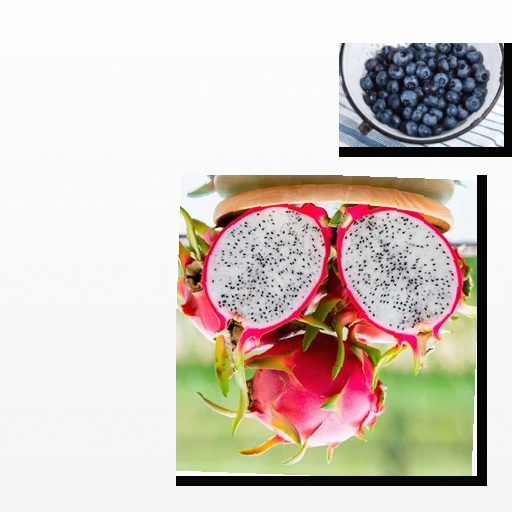
Food items: dragon_fruit, blueberry